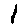
Label: 1